Arcade (Marvel Comics)

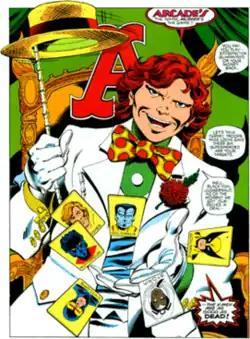
Arcade, from "X-Men" #122 (June 1979).Art by John Byrne and Terry Austin.

Since his first attempt to slay the unlikely duo of Spider-Man and Captain Britain, Arcade has tangled, at one time or another, with a large number of heroes and teams of heroes. In addition to battling the X-Men, X-Factor, X-Force and Excalibur as groups, he has attempted to kill many individual members, usually in pairs. Examples of this include Gambit and Wolverine, Colossus and Shadowcat, Iceman and Angel, Nightcrawler, Northstar, Meggan, and Dazzler.